Kenanga Wholesale City

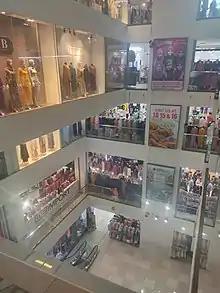
Interior of the mall

Starstage@KWC is a purpose-built concert hall and event space located at Level 15 of the mall. It had hosted several concerts and events such as Indonesian pop-rock band Ungu “Tercipta Untukku” Live in Malaysia in February 2014, Korean actor Lee Kwang Soo Fan Meeting in January 2014, Korean actor and singer Lee Min Ho Concert in June 2013, Malaysian International Gourmet Festival (MGIF) in November 2013, TVBStar Awards Malaysia in December 2013 and Mandopop boy band Super Junior M in 2012.